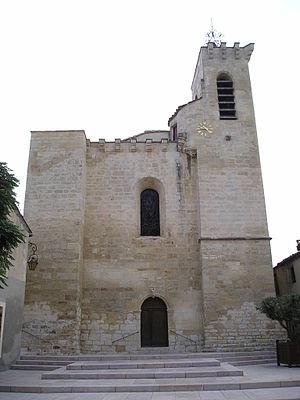
Dans l'Hérault, l'église de Baillargues.
Baillargues est une commune française située dans le département de l'Hérault en région Occitanie, membre de Montpellier Méditerranée Métropole.
Cet article recense une partie des monuments historiques de l'Hérault, en France.